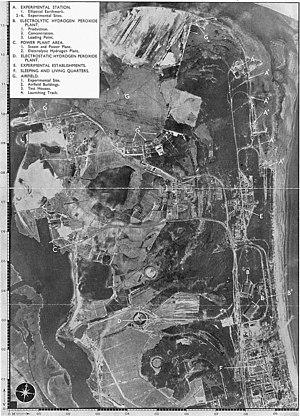
Cette page présente la chronologie des événements qui se sont produits avant l'année 1957 dans le domaine de l'astronautique, que ce soit dans le domaine technique que celui des idées, croyances et théories.